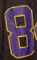
Number: 8